Sony Life

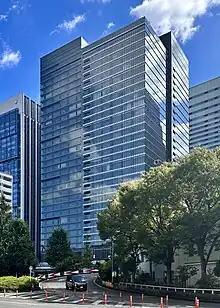

Sony Life Insurance Co., Ltd. (ソニー生命保険株式会社; "Sony Seimei Hoken Kabushiki Gaisha") is a Japanese insurance company, initially founded in 1979 as a joint venture between the Sony Group Corporation and Prudential Financial headquartered in Tokyo.